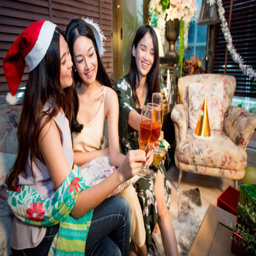
women are happiness in the party at night